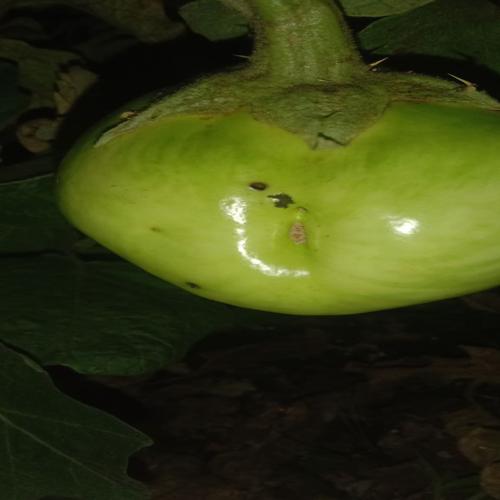
Label: Shoot and Fruit Borer